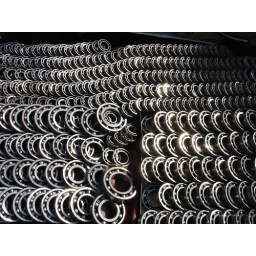
ball bearings in the bearing alley of the main market district of Ahmedabad India